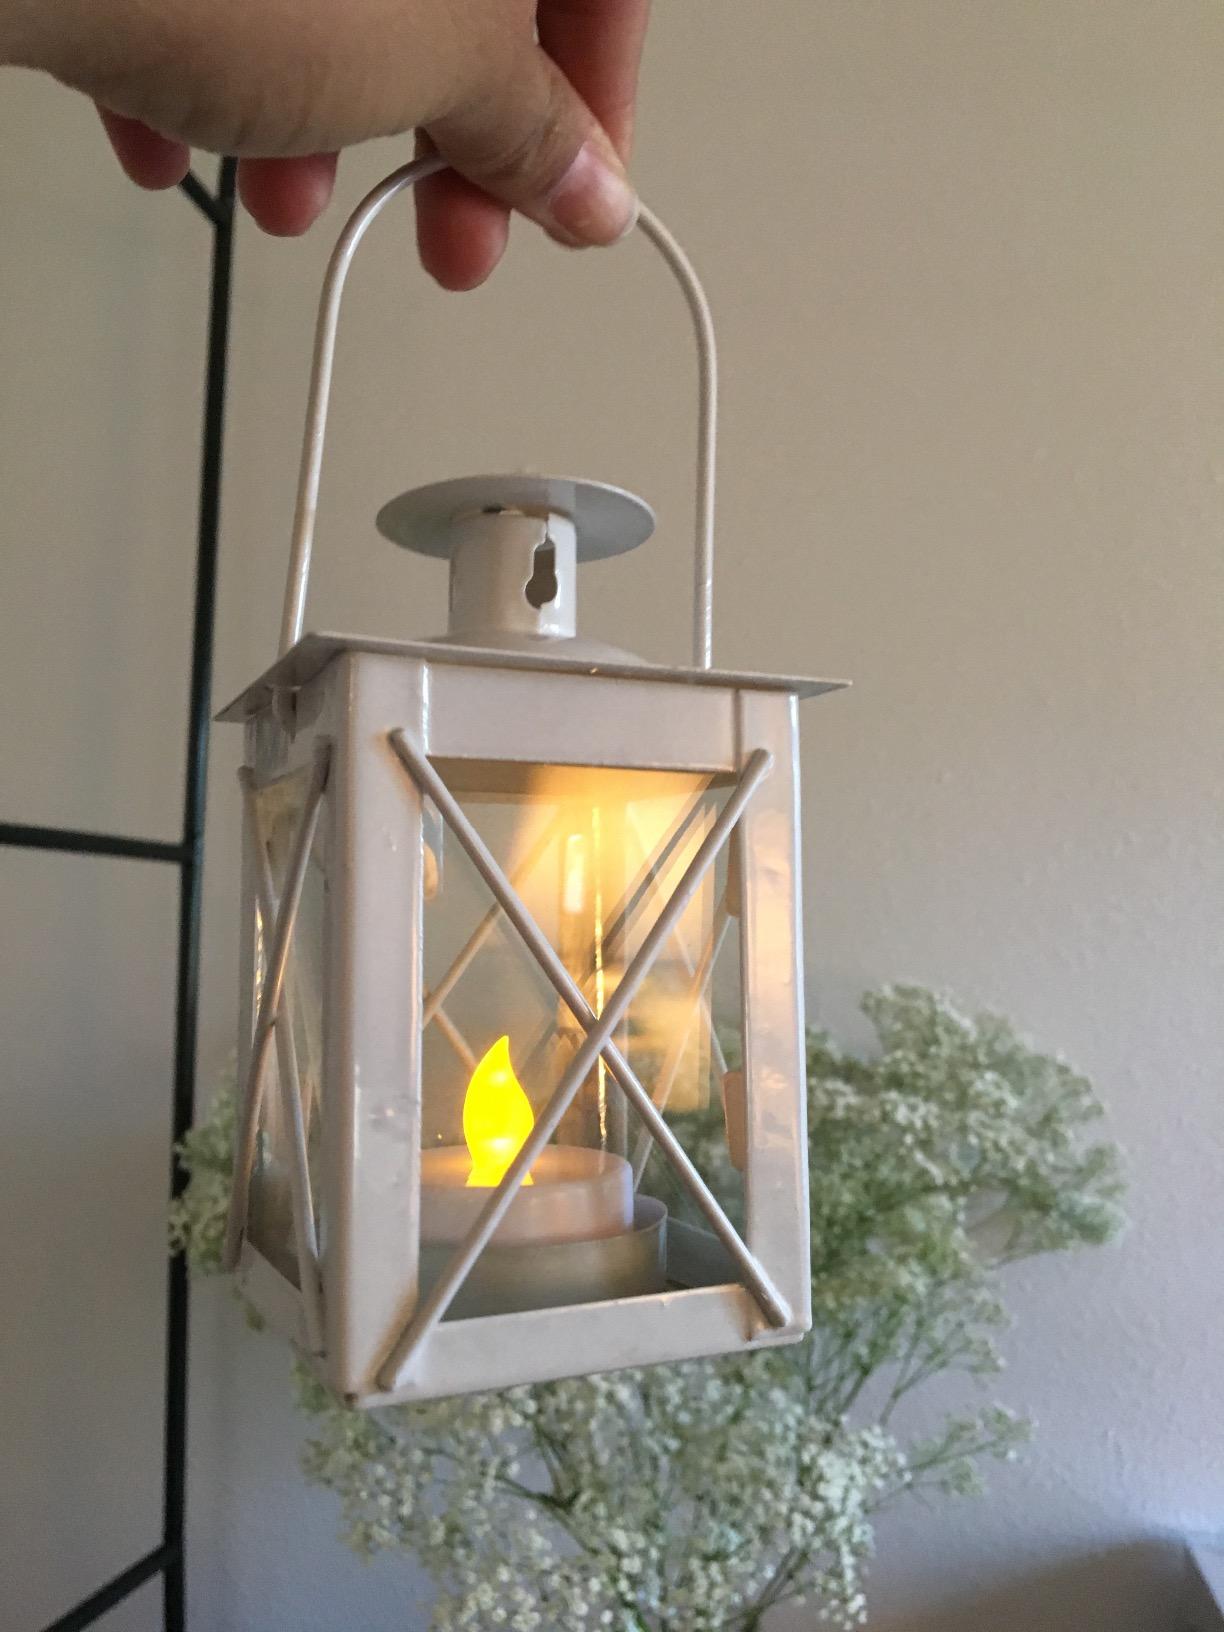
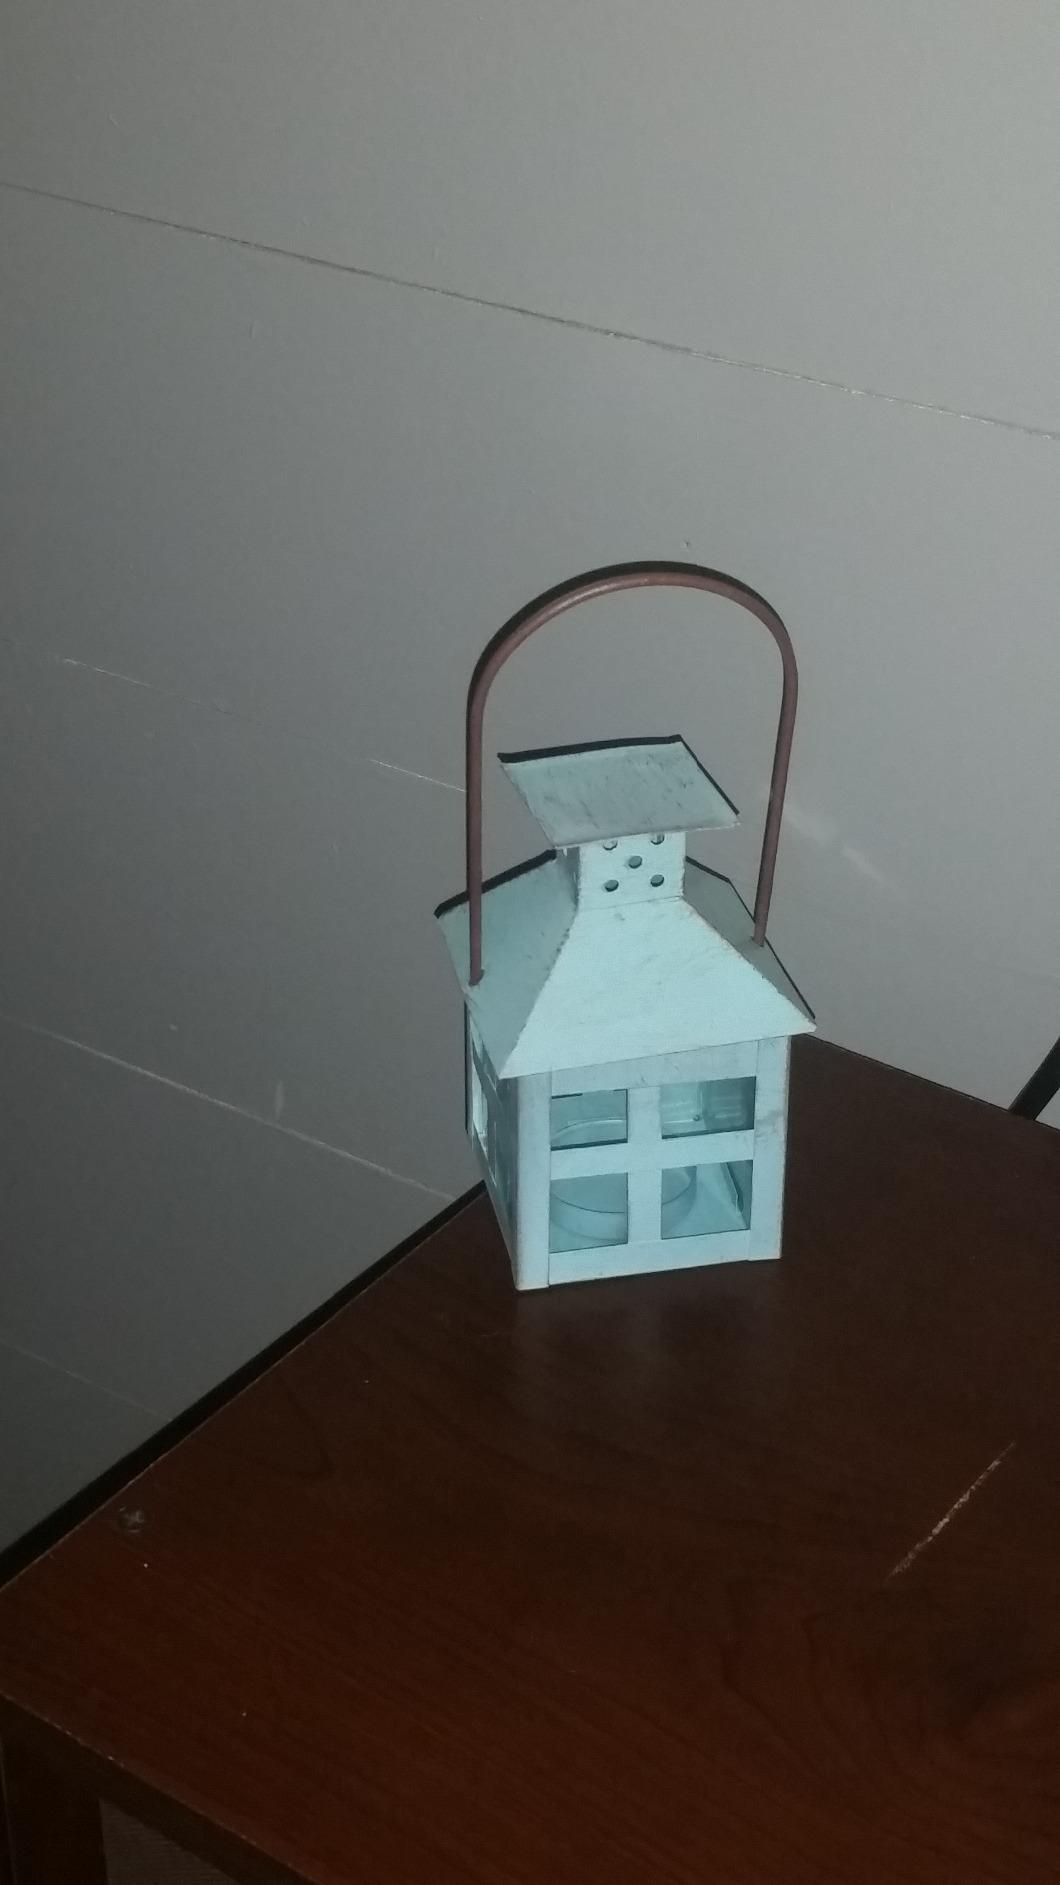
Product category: lantern
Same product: no